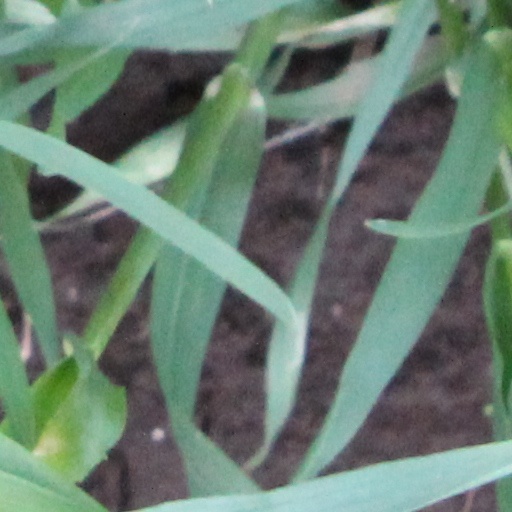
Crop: wheat